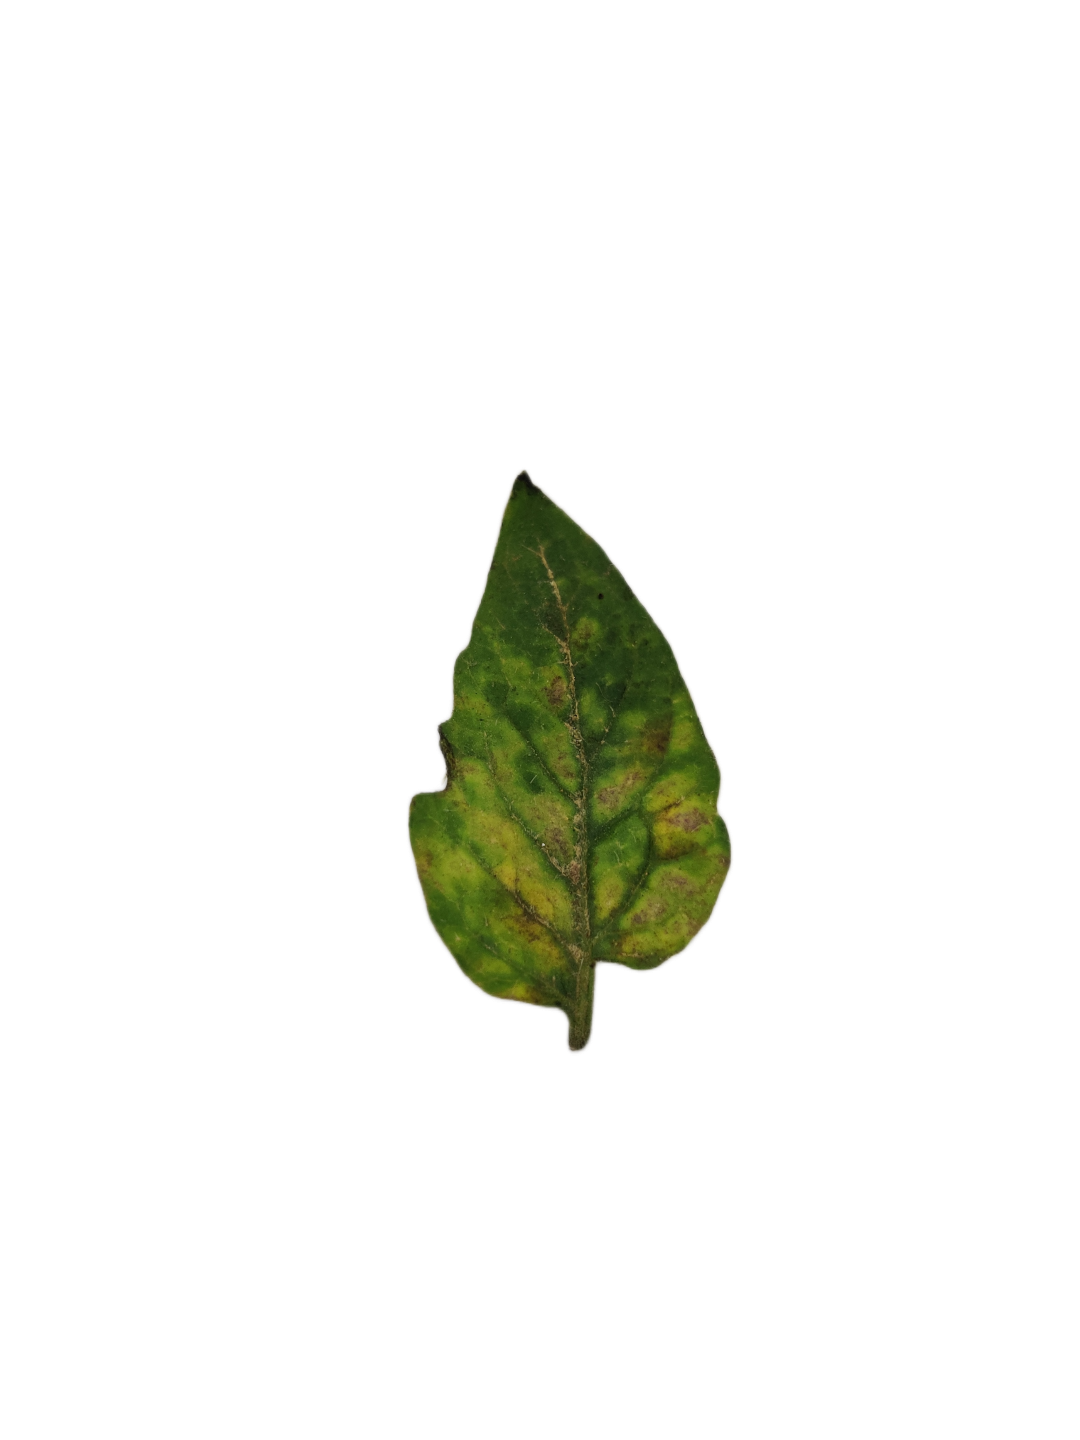
Crop: Tomato
Label: Downy_Mildew